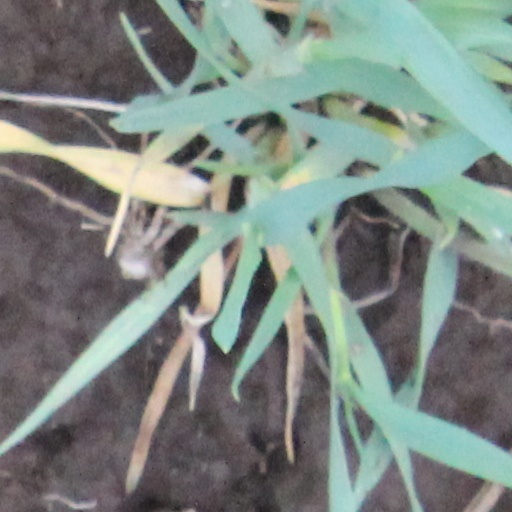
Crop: wheat